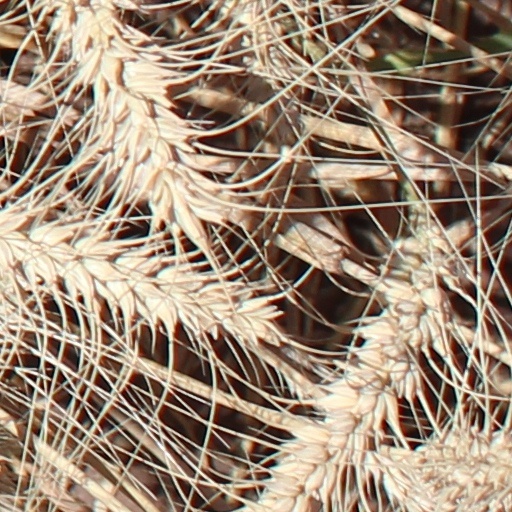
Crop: wheat